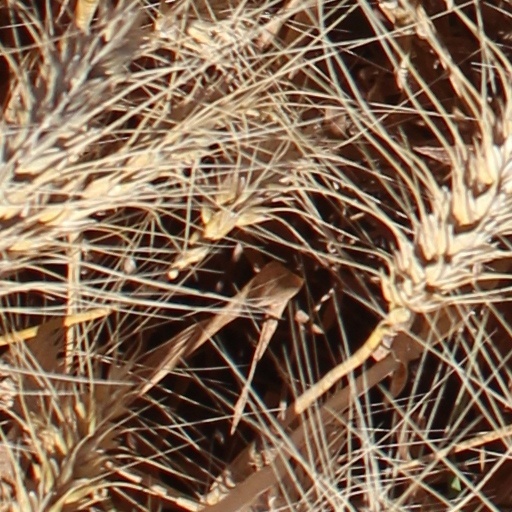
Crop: wheat